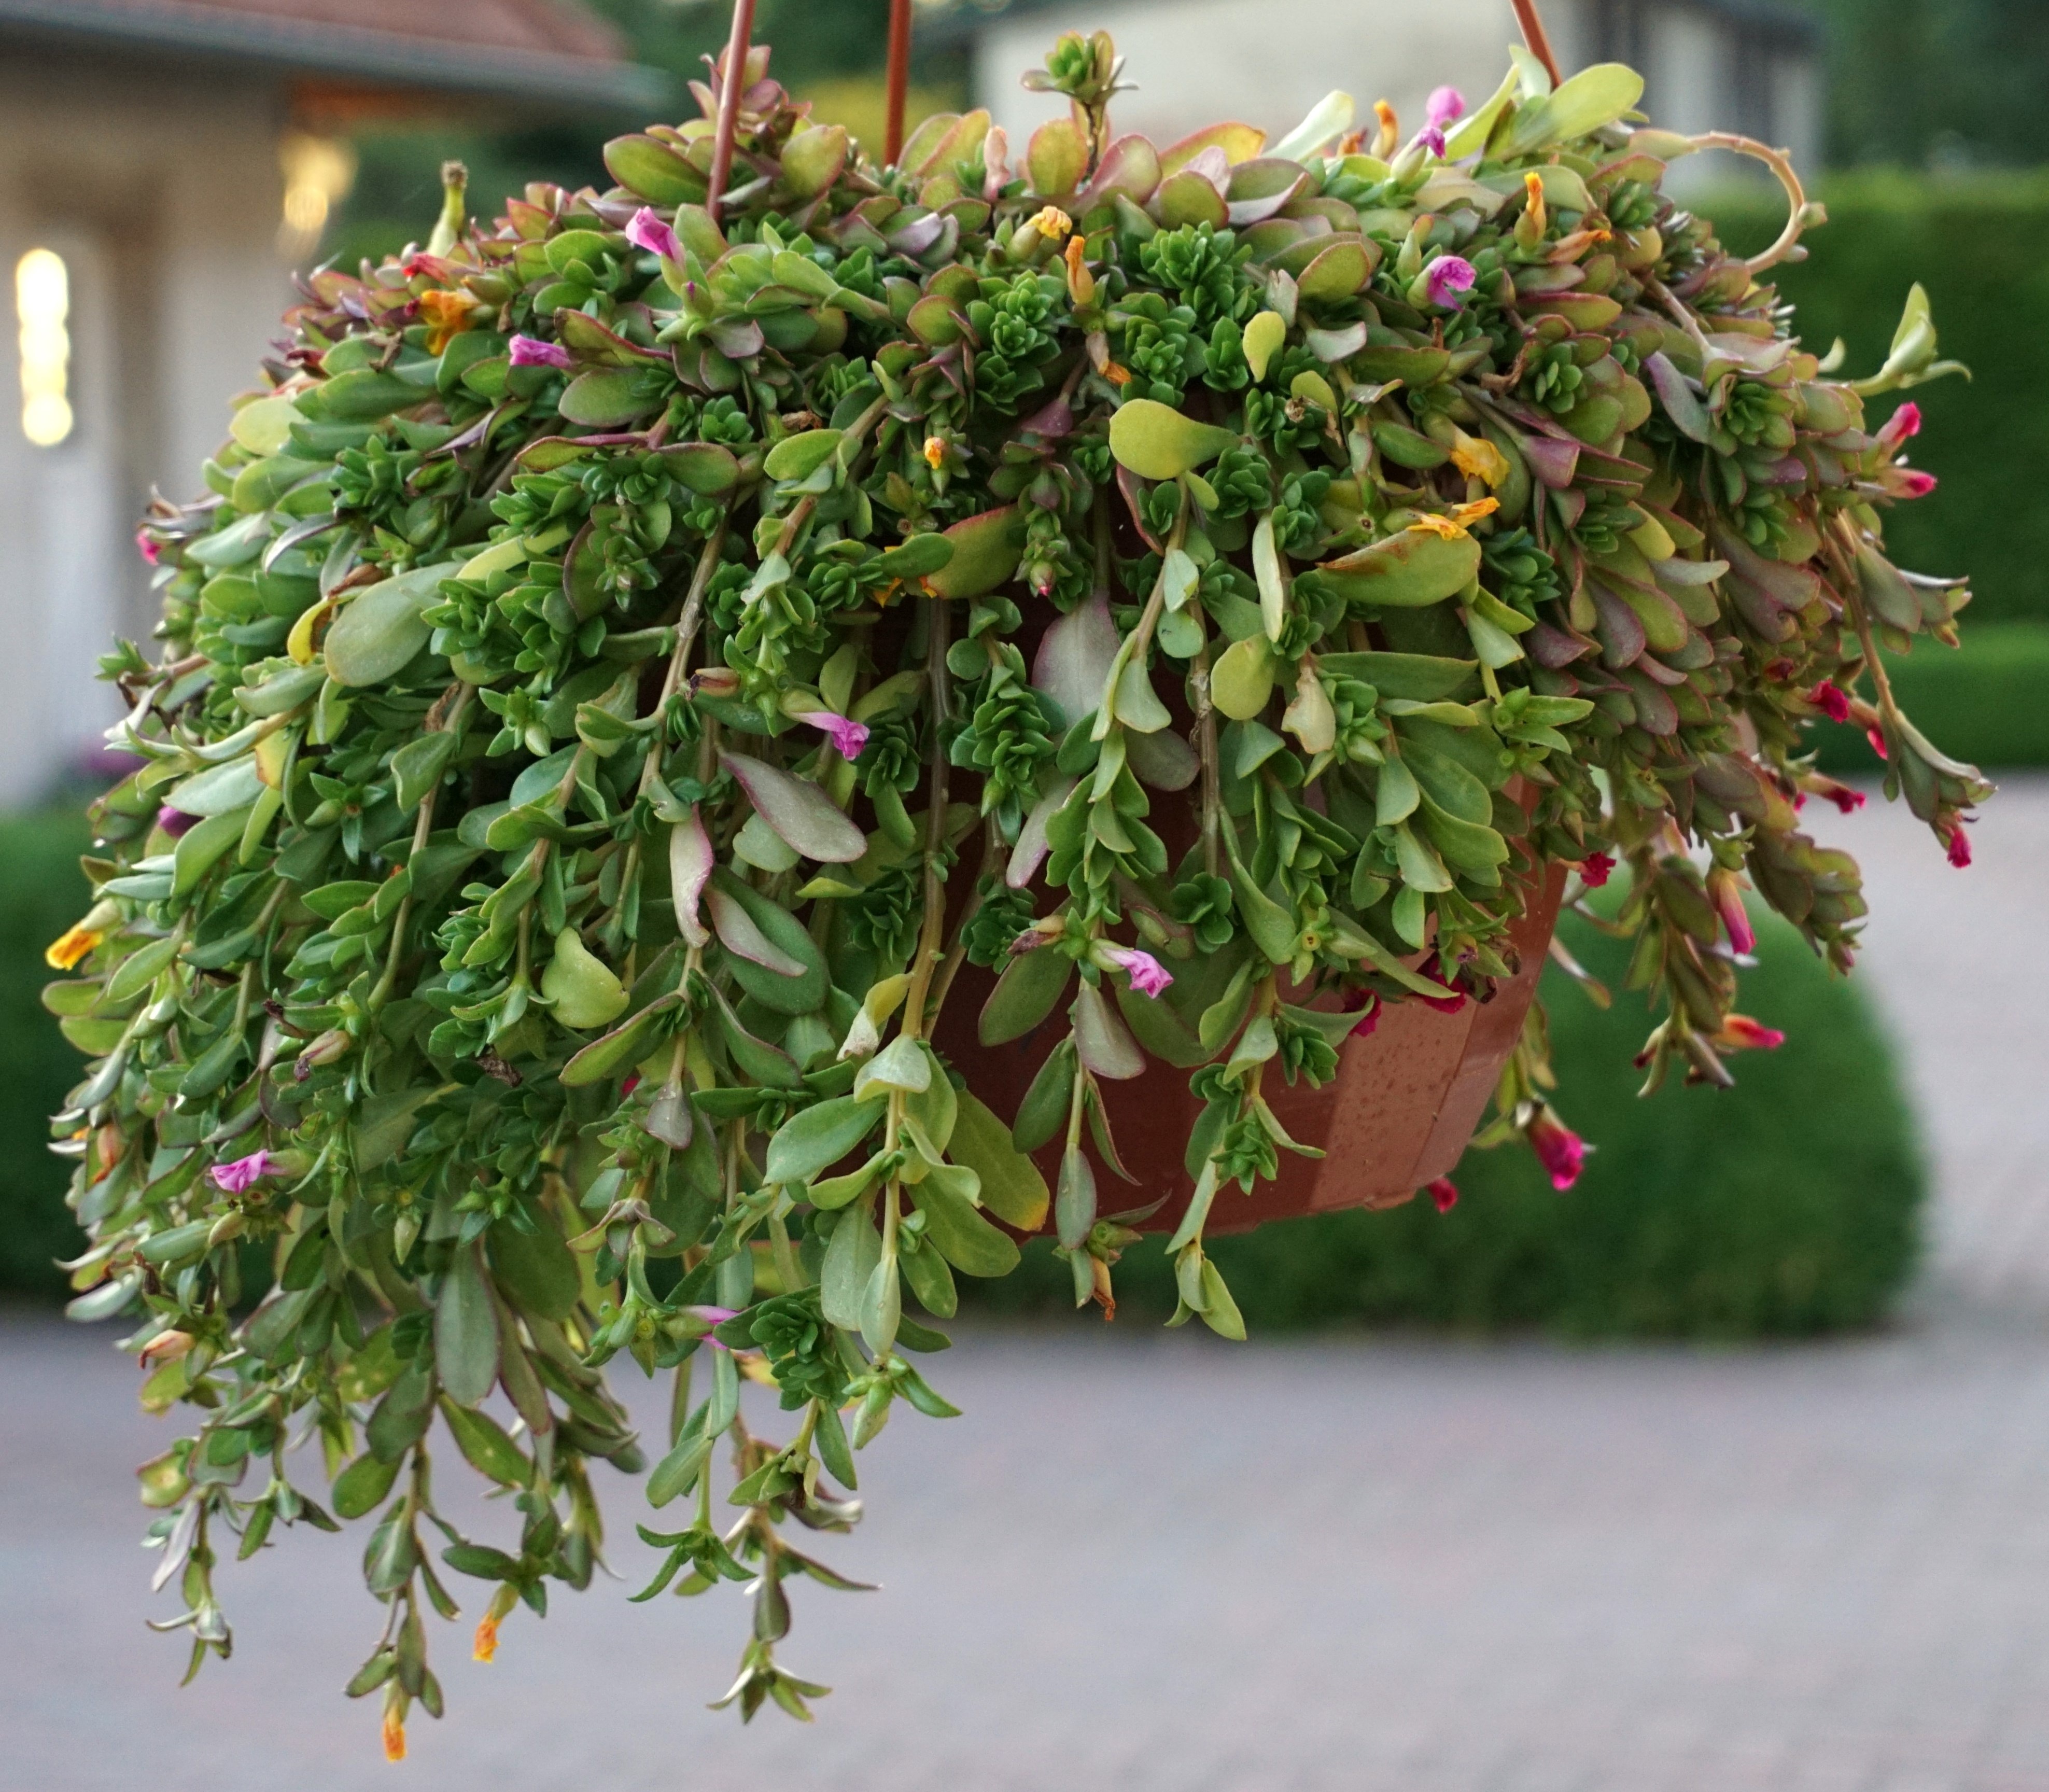
tree, plant, leaf, flower, food, produce, evergreen, botany, hanging, close, flora, houseplant, shrub, floristry, ornamental plant, jasmine, flowering plant, hanging basket, land plant